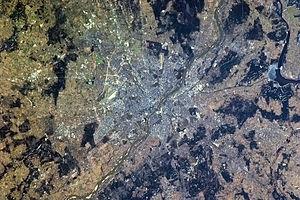
Varsovie est depuis 1596 la capitale de la Pologne et depuis 1999 le chef-lieu de la voïvodie de Mazovie. Elle est située sur la Vistule, à environ 320 km de la mer Baltique et des Carpates. Peuplée par plus d'1,8 million d'habitants, la capitale polonaise est aussi la plus grande ville du pays et la 8ᵉ plus grande de l'Union européenne. Varsovie se divise en dix-huit arrondissements.